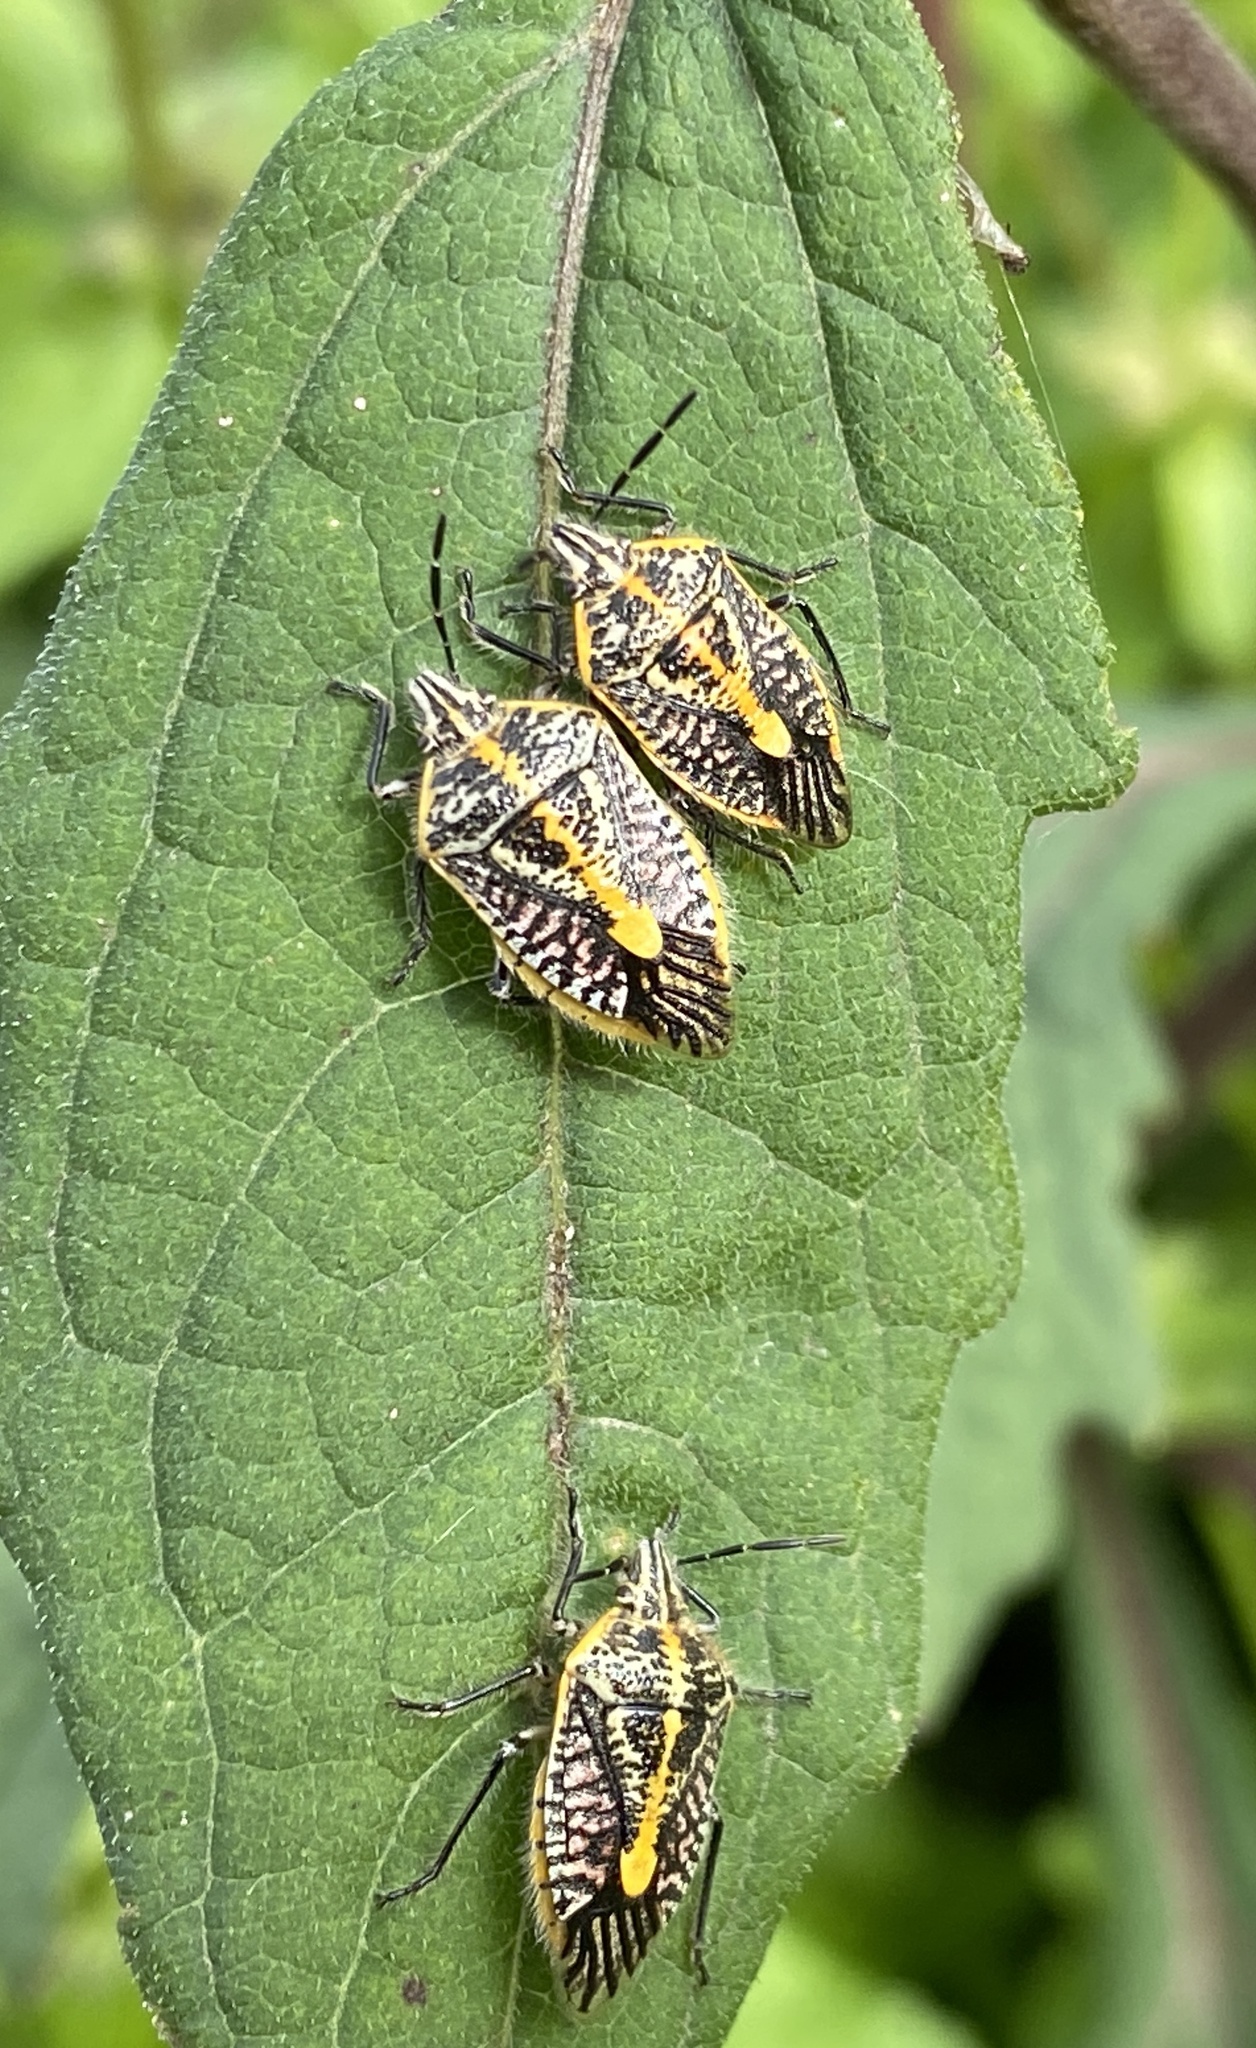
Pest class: stink_bug